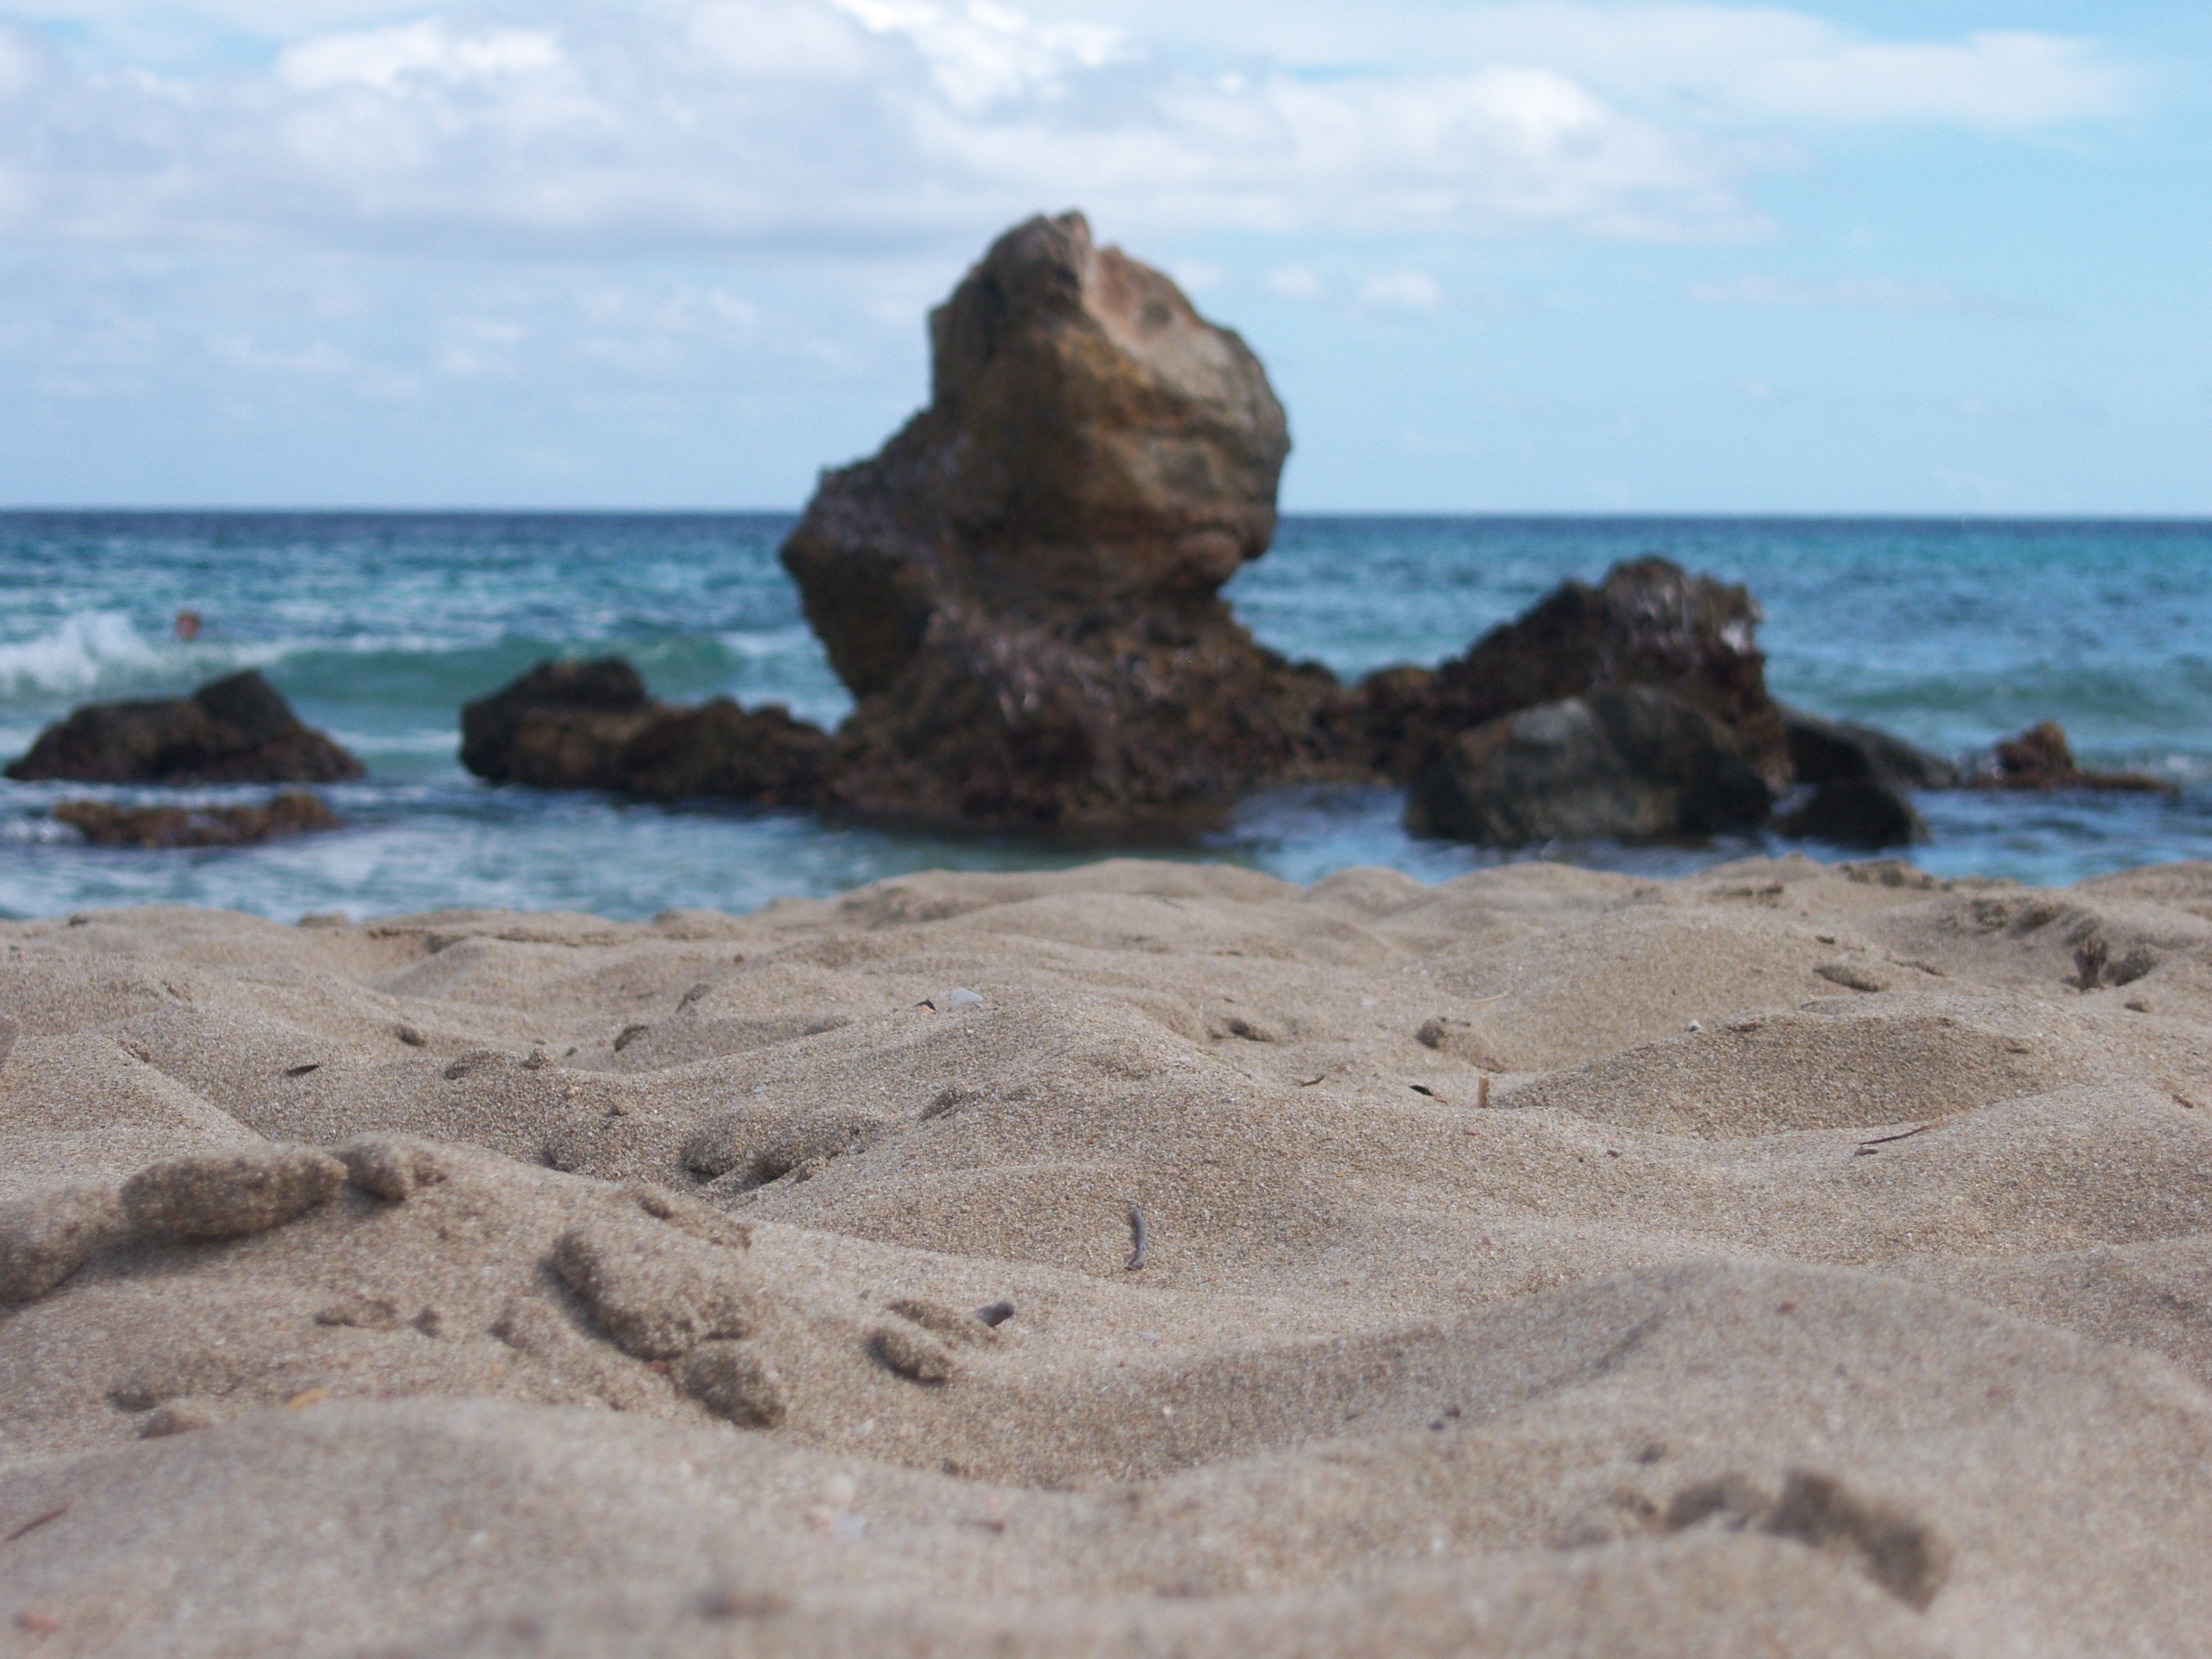
beach, sea, coast, sand, rock, ocean, shore, wave, terrain, material, body of water, geology, cape, wind wave